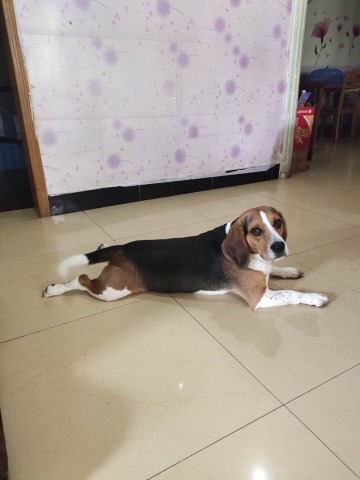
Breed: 276-n000113-beagle